Yeomanry Cavalry

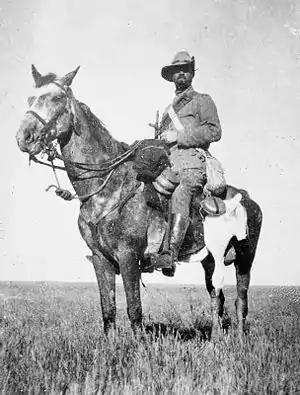
Imperial yeoman

By 1899, the yeomanry was at its lowest point. It was a small force, largely untouched by developments since its founding in 1794, of uncertain value and unclear benefit. It took major failures in the regular forces during the Second Boer War to restore the yeomanry to relevance. In October and November 1899, Lieutenant-Colonel A. G. Lucas, the yeomanry's representative in the War Office and a member of the Loyal Suffolk Hussars, suggested the yeomanry as a source of reinforcement in South Africa. His proposal was initially declined, but the disastrous events of Black Week in December, in which the British Army suffered three defeats in quick succession, prompted a rethink, and on 2 January 1900 the Imperial Yeomanry was created. It was a separate body from the domestic yeomanry, free of the home force's restriction to service only in the UK, and was organised by companies and battalions rather than squadrons and regiments, betraying its role as mounted infantry rather than cavalry.